Georgi Pashov

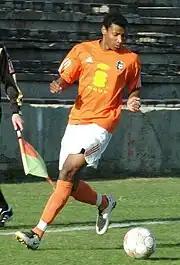
Pashov playing for Litex Lovech as a junior in 2008

On 20 July 2017, Pashov signed a 2-year contract with Lokomotiv Plovdiv.